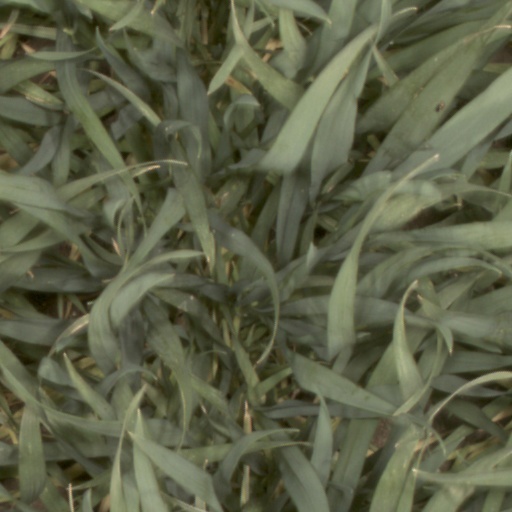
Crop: wheat